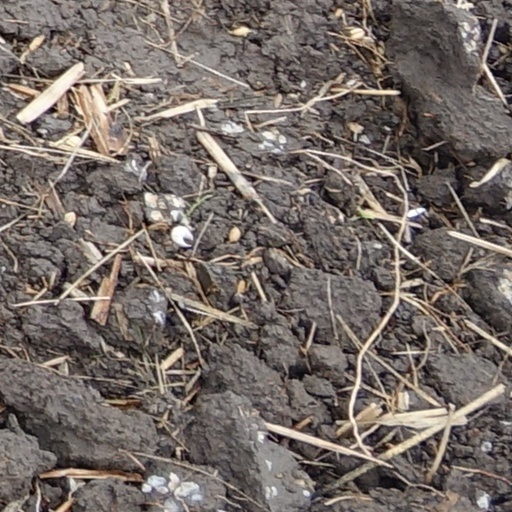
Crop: wheat